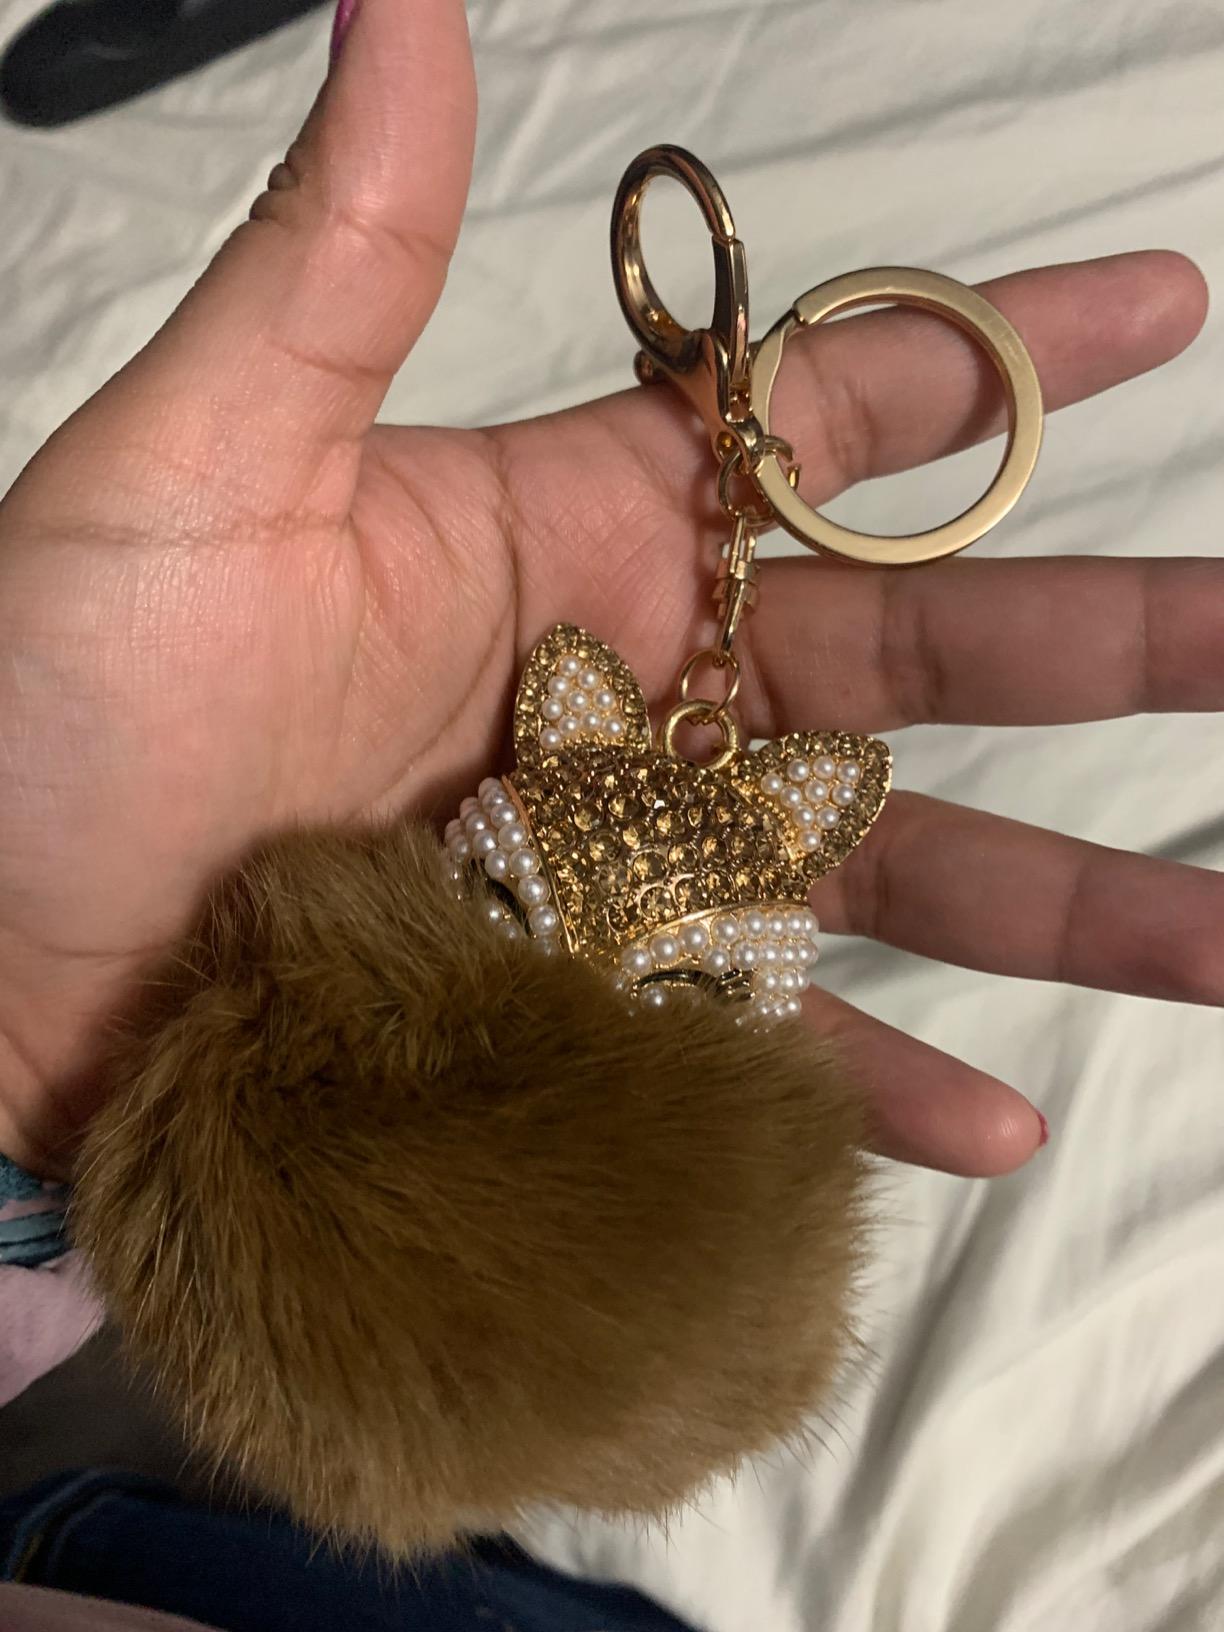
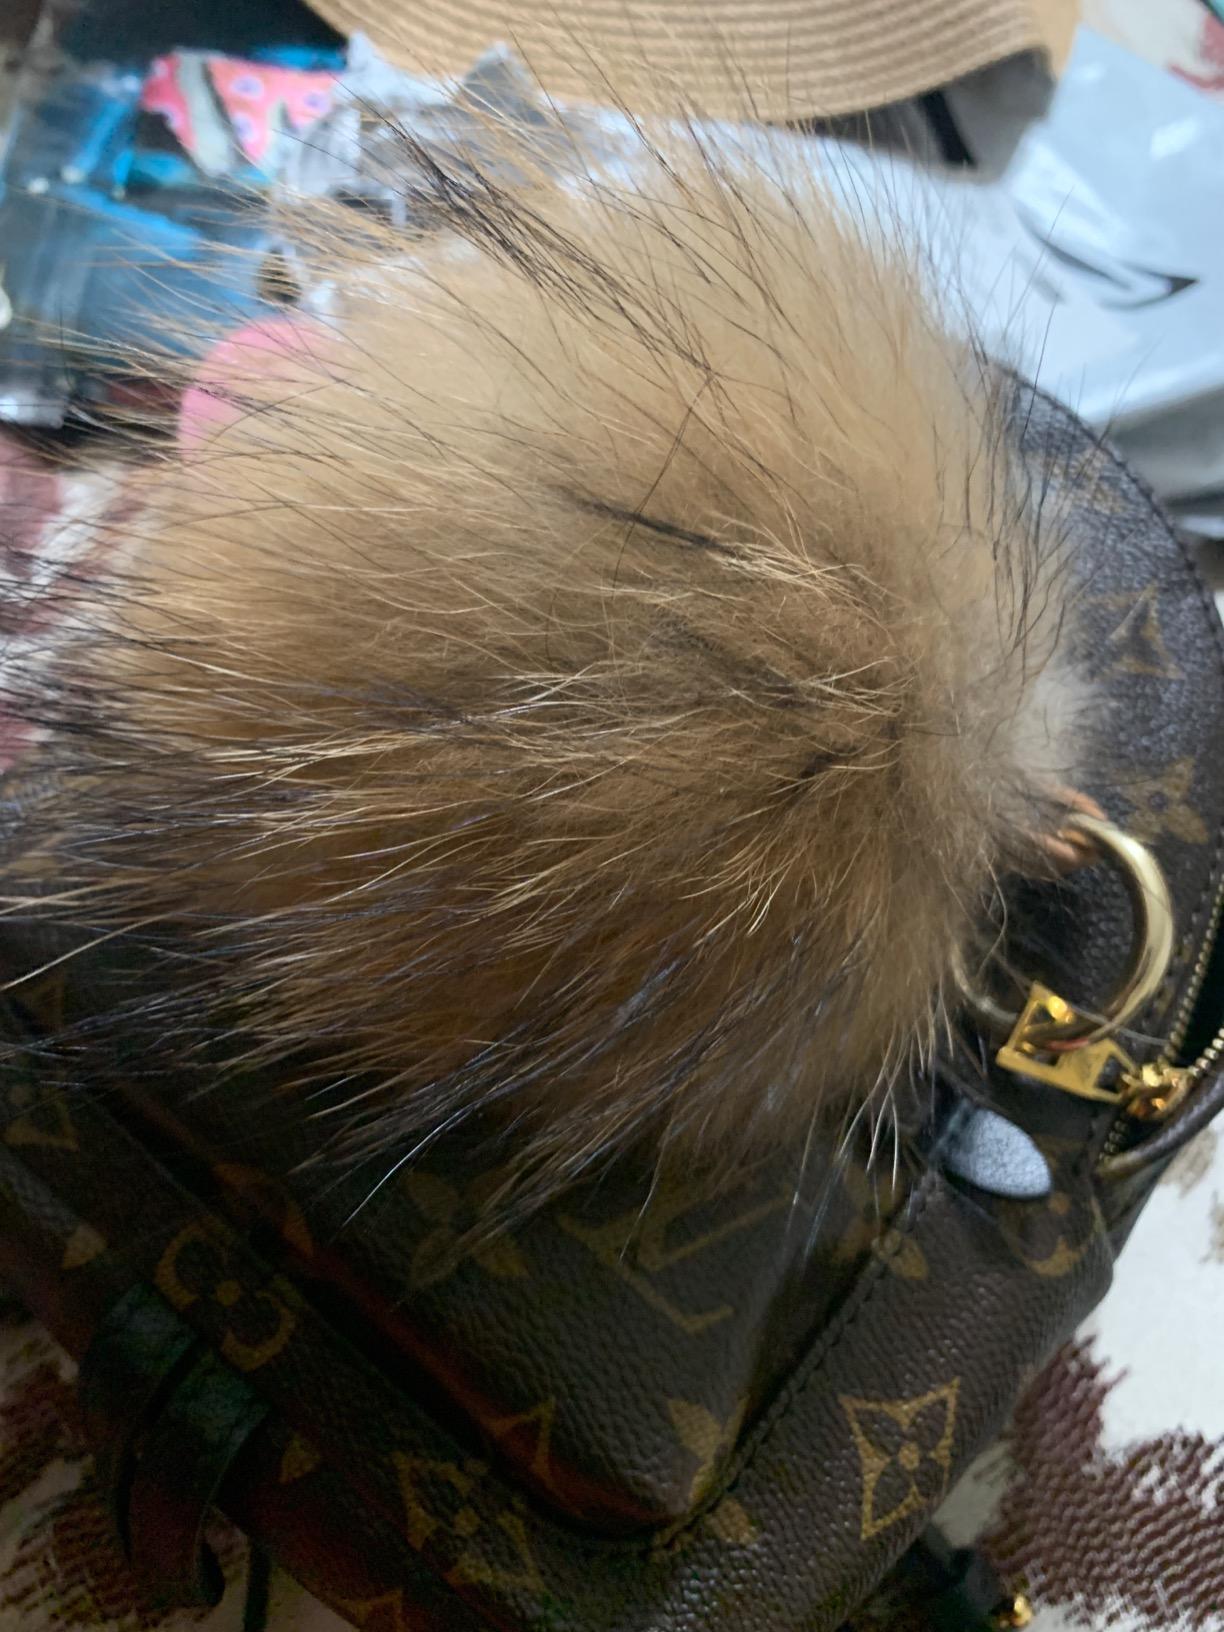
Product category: accessories_keychain
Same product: no